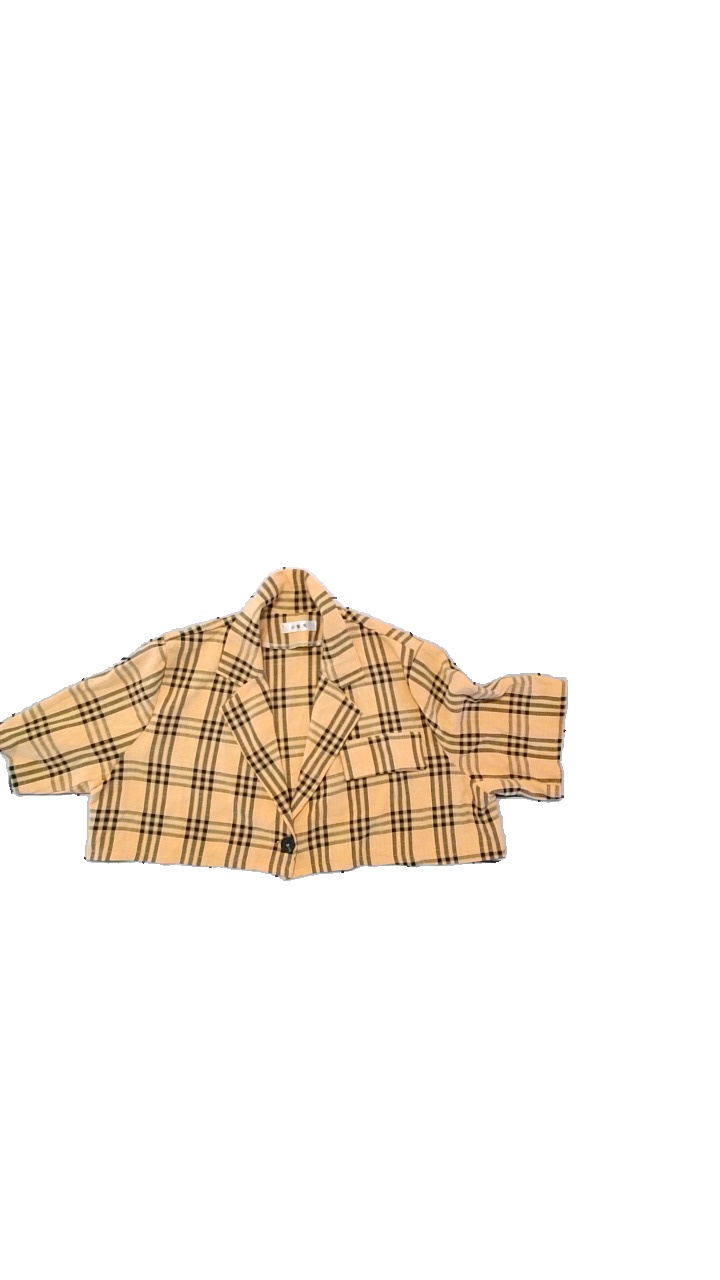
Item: Blazer (Ladies)
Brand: Missing
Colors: Orange, Black
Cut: Regular
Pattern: Geometric print
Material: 100%Cotton
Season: Autumn
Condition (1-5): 4
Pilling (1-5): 4
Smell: Minor
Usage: Reuse
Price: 50-100